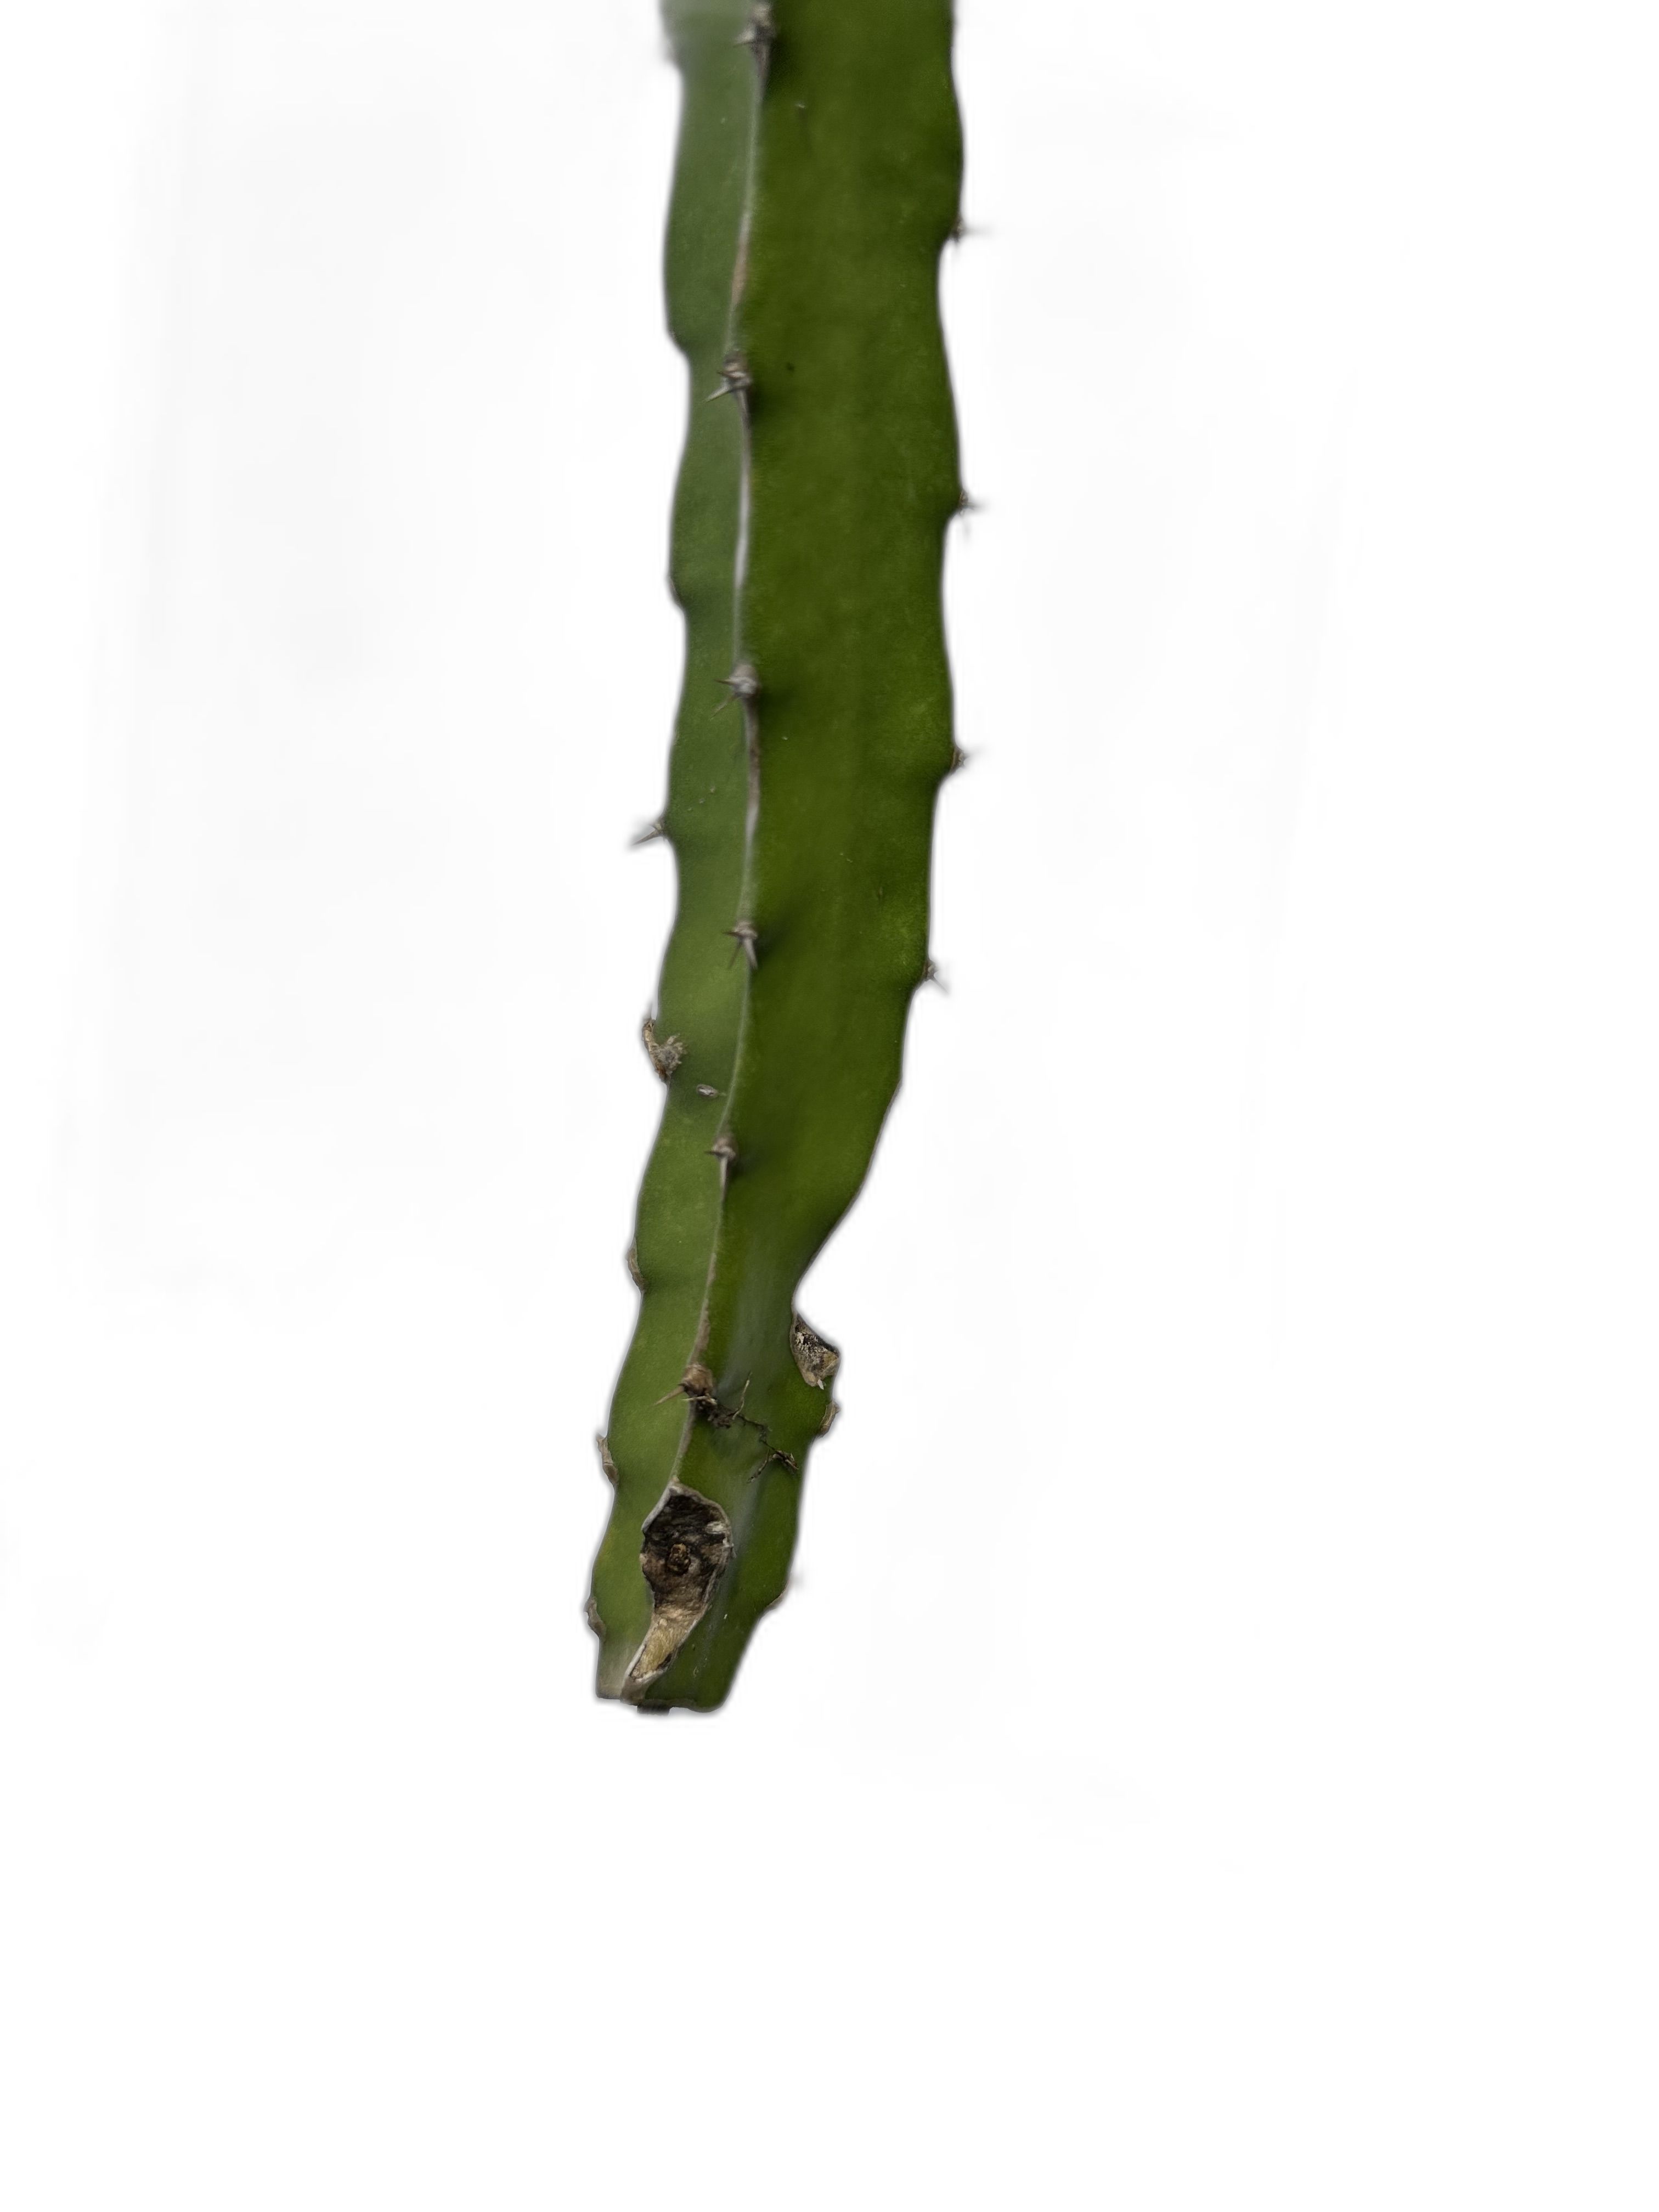
Label: Good leaf